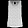
Label: Shirt